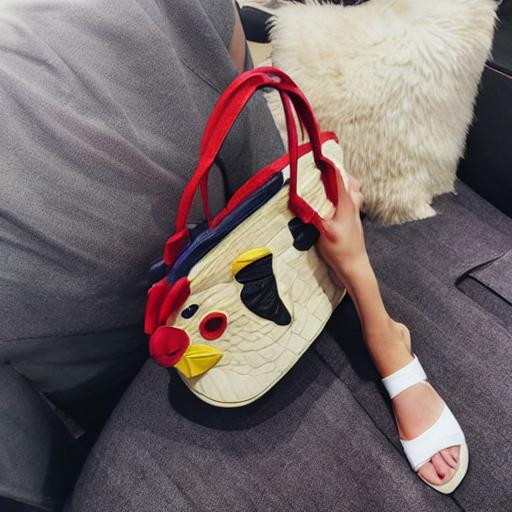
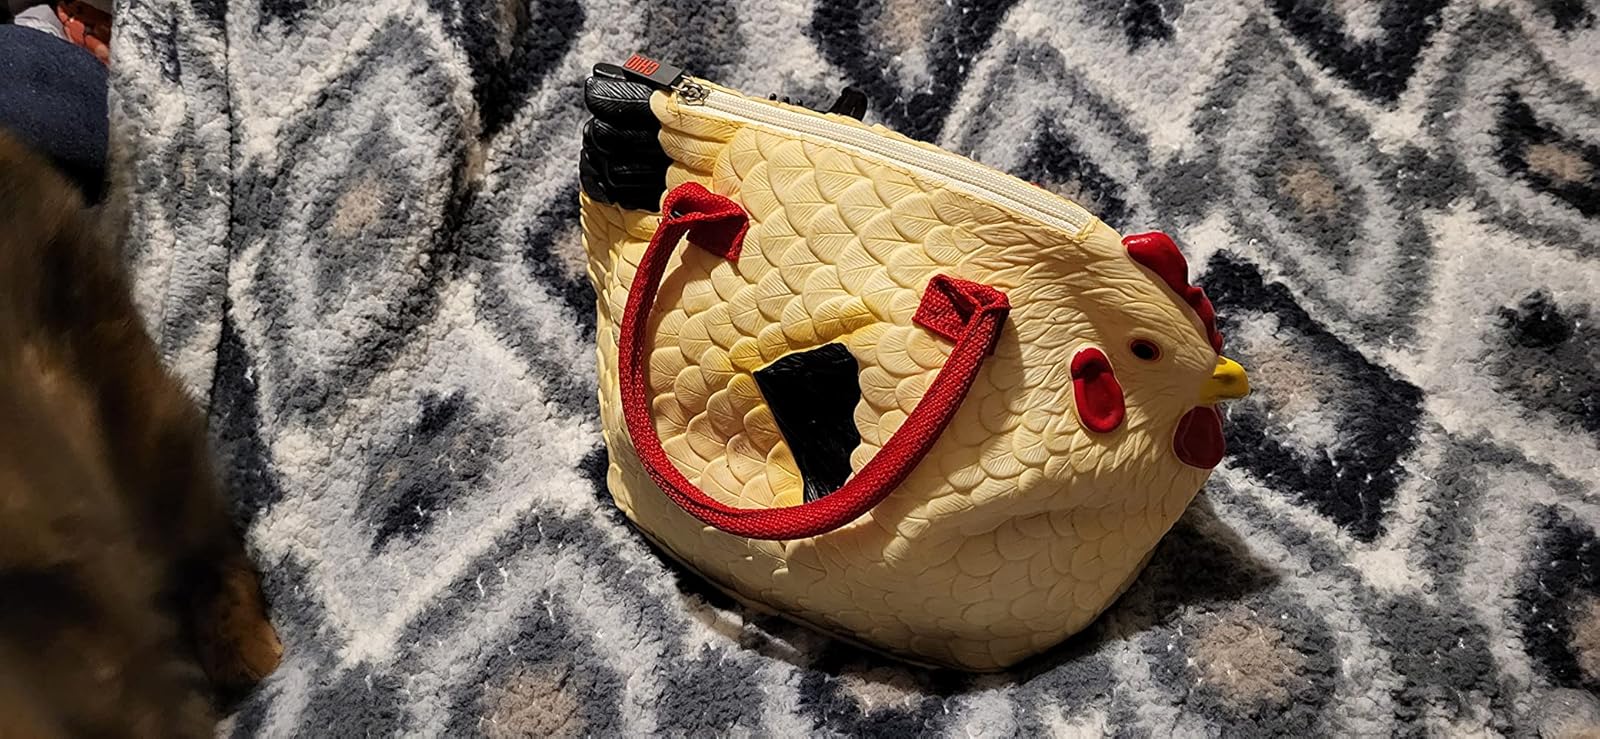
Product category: accessories_handbag
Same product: no